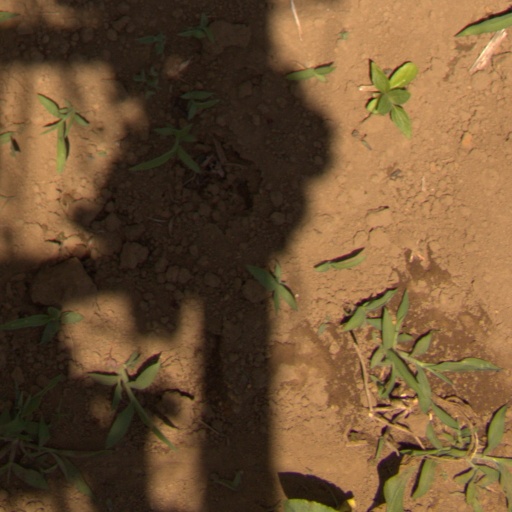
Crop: Jerusalem artichoke